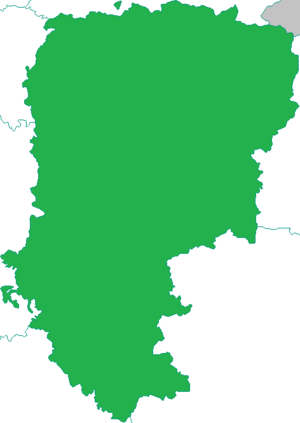
Limite départementale de l'Aisne entre 1790 et 1799
Le département de l'Aisne, qui fait partie de la région Hauts-de-France dont la capitale régionale est Lille, est subdivisé en cinq arrondissements administratifs, lesquels sont découpés en 21 cantons, encadrant 800 communes.